Wars of the Delian League

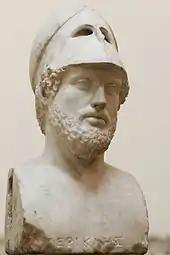
Pericles, the Athenian politician who led Athens through much of her "Golden Age"

Athens sent troops in 462 BC to aid Sparta with the Messenian Revolt (c. 465–461 BC), under the terms of the old Hellenic alliance. The Spartans however, in the fear that Athens might interfere in the political situation between the Spartans and their helots, sent the Athenians home. This event directly led to the ostracism of Cimon (who had been leading the troops), the ascendancy of the radical democrats (led by Ephialtes and Pericles) over the previously dominant aristocratic faction (led by Cimon) in Athens, and the First Peloponnesian War between Athens and Sparta (and their respective allies).